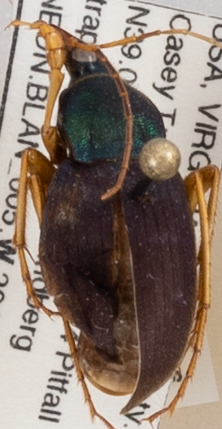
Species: Chlaenius aestivus
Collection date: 2019-07-30 04:00:00
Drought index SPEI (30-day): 0.454
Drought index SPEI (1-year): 2.09
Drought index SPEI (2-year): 2.09